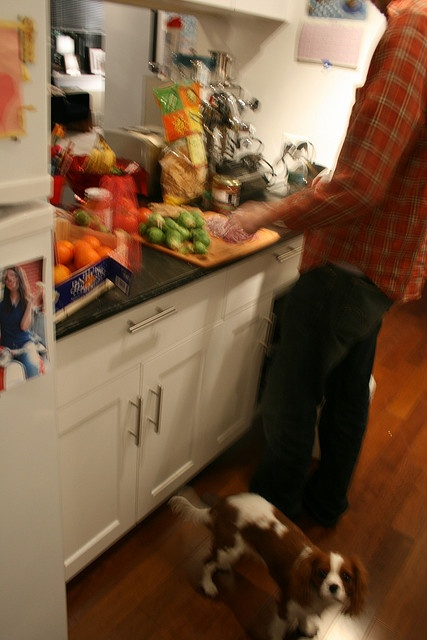
A man cuts vegetables in his kitchen with his dog nearby.
A person standing next to a dog preparing food.
A guy is cutting fruit while a dog stand at his feet.
A cute little dog by a guy preparing some food in a kitchen.
A little dog stands next to a man preparing food in the kitchen